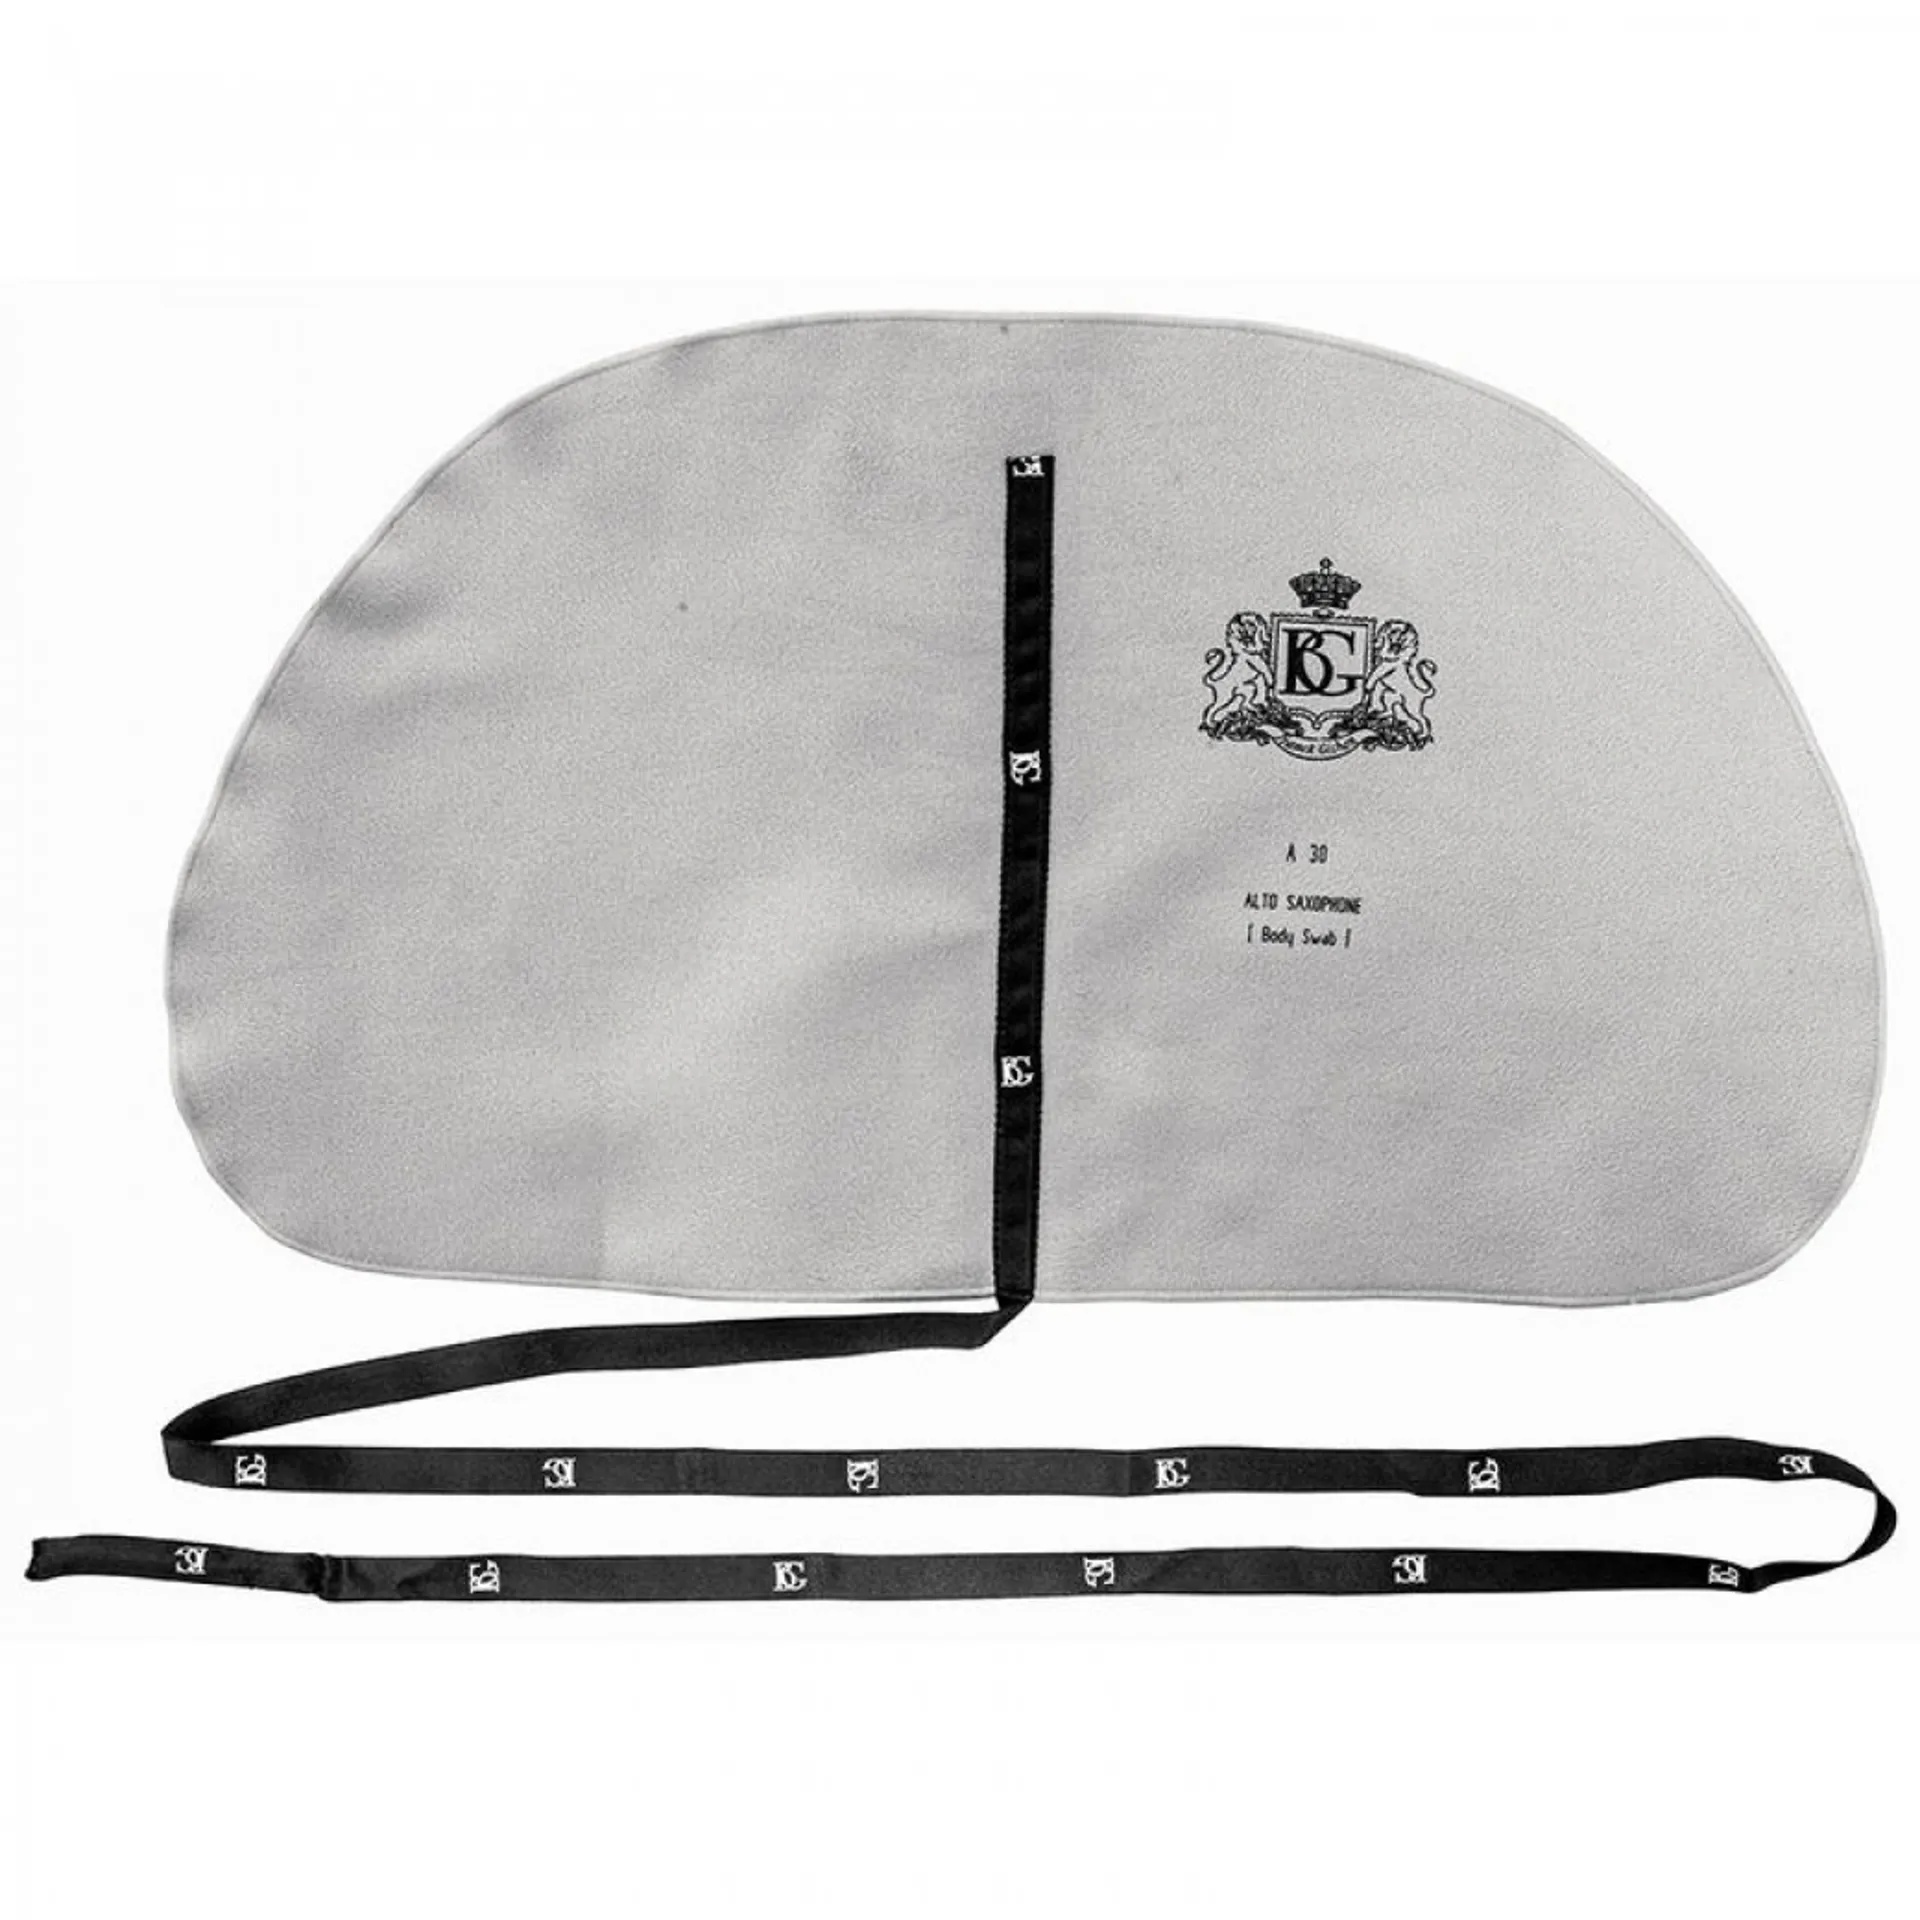
BG A30 Cleaning Swab for Alto Saxophone
Microfibre swab with drop. BG microfibre swabs are a heavier material for vertical absorption and are softer than cotton, leaving no residue behind. Tested and proven these cloth are machine washable and last up to 5 years.
Brand: BG
Category: Arts & Entertainment > Hobbies & Creative Arts > Musical Instrument & Orchestra Accessories > Woodwind Instrument Accessories > Saxophone Accessories > Saxophone Care & Cleaning > Saxophone Swabs